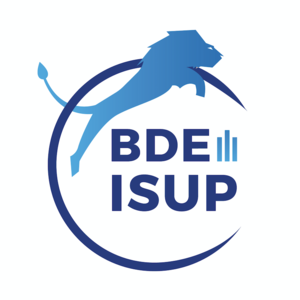
Logo du Bureau des élèves de l'ISUP
L’Institut de statistique de Sorbonne Université, anciennement de l'université de Paris et généralement appelée ISUP, est une grande école de statistique basée à Paris, créé en 1922. Elle propose deux spécialisations à l'issue de la première année : une en actuariat et une en science des données.